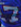
Number: 7